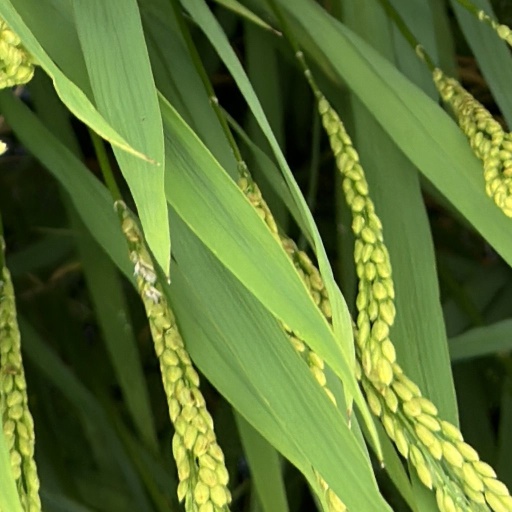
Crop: rice